Nobel Chor

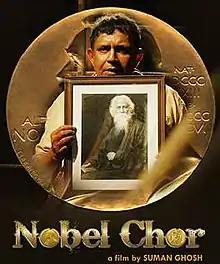
Promotional poster of Nobel Chor

Nobel Chor is a 2012 Bengali-language Indian film directed by Suman Ghosh, starring Mithun Chakraborty, Soumitra Chatterjee, Roopa Ganguly and Saswata Chatterjee. The film was officially selected for the BFI London Film Festival.